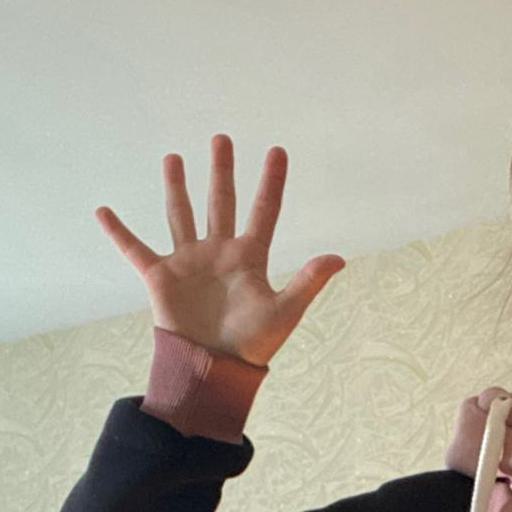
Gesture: palm